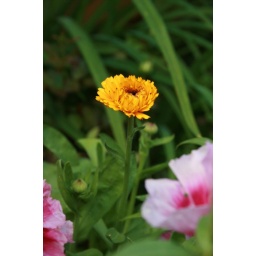
A nice orange marigold (with a couple of the pink ones in the foreground).